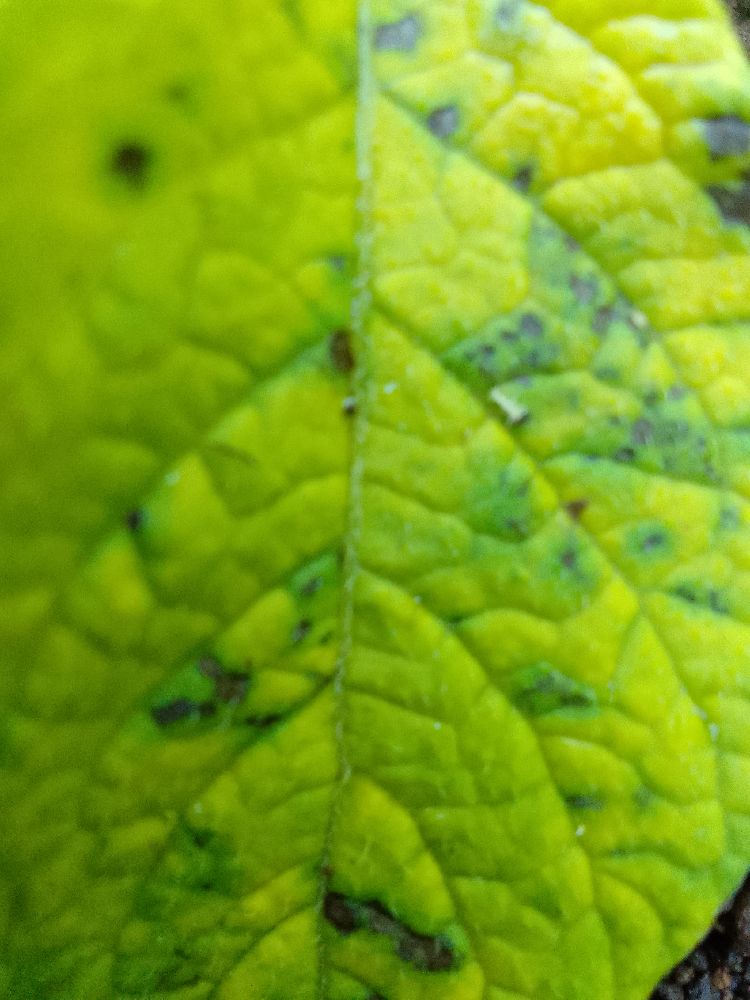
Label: Early blight